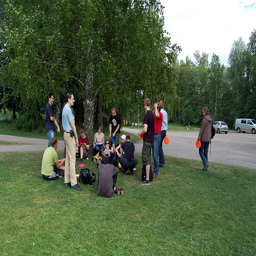
A group of people are sitting or standing in the grass by a tree.
A group of people standing and sitting in the grass near a tree.
Several people sitting around in a circle many of them holding Frisbees.
A groups of people meeting at the park, some with frisbees.
There are a lot of people sitting together on the grass